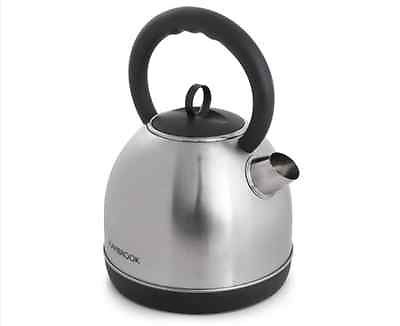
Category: kettle